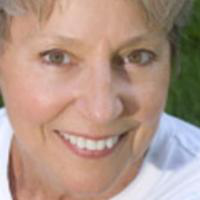
Age group: age 56-65